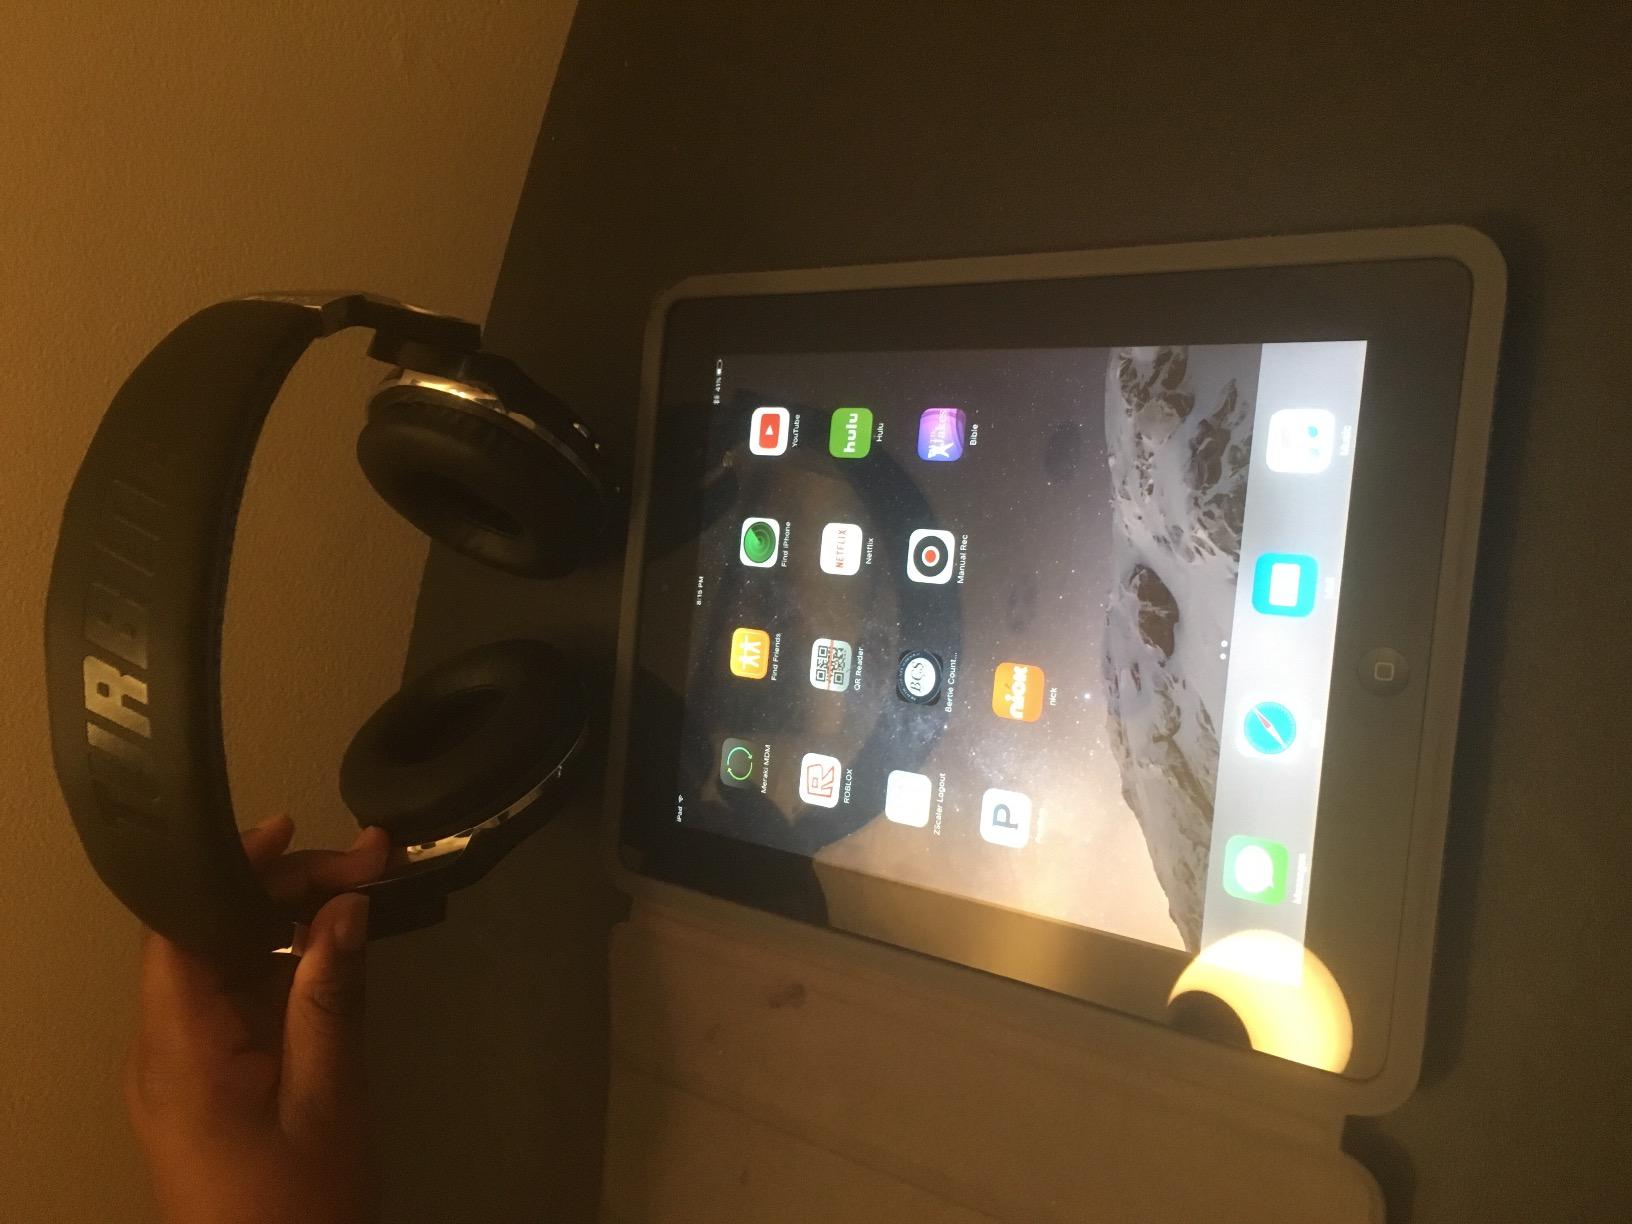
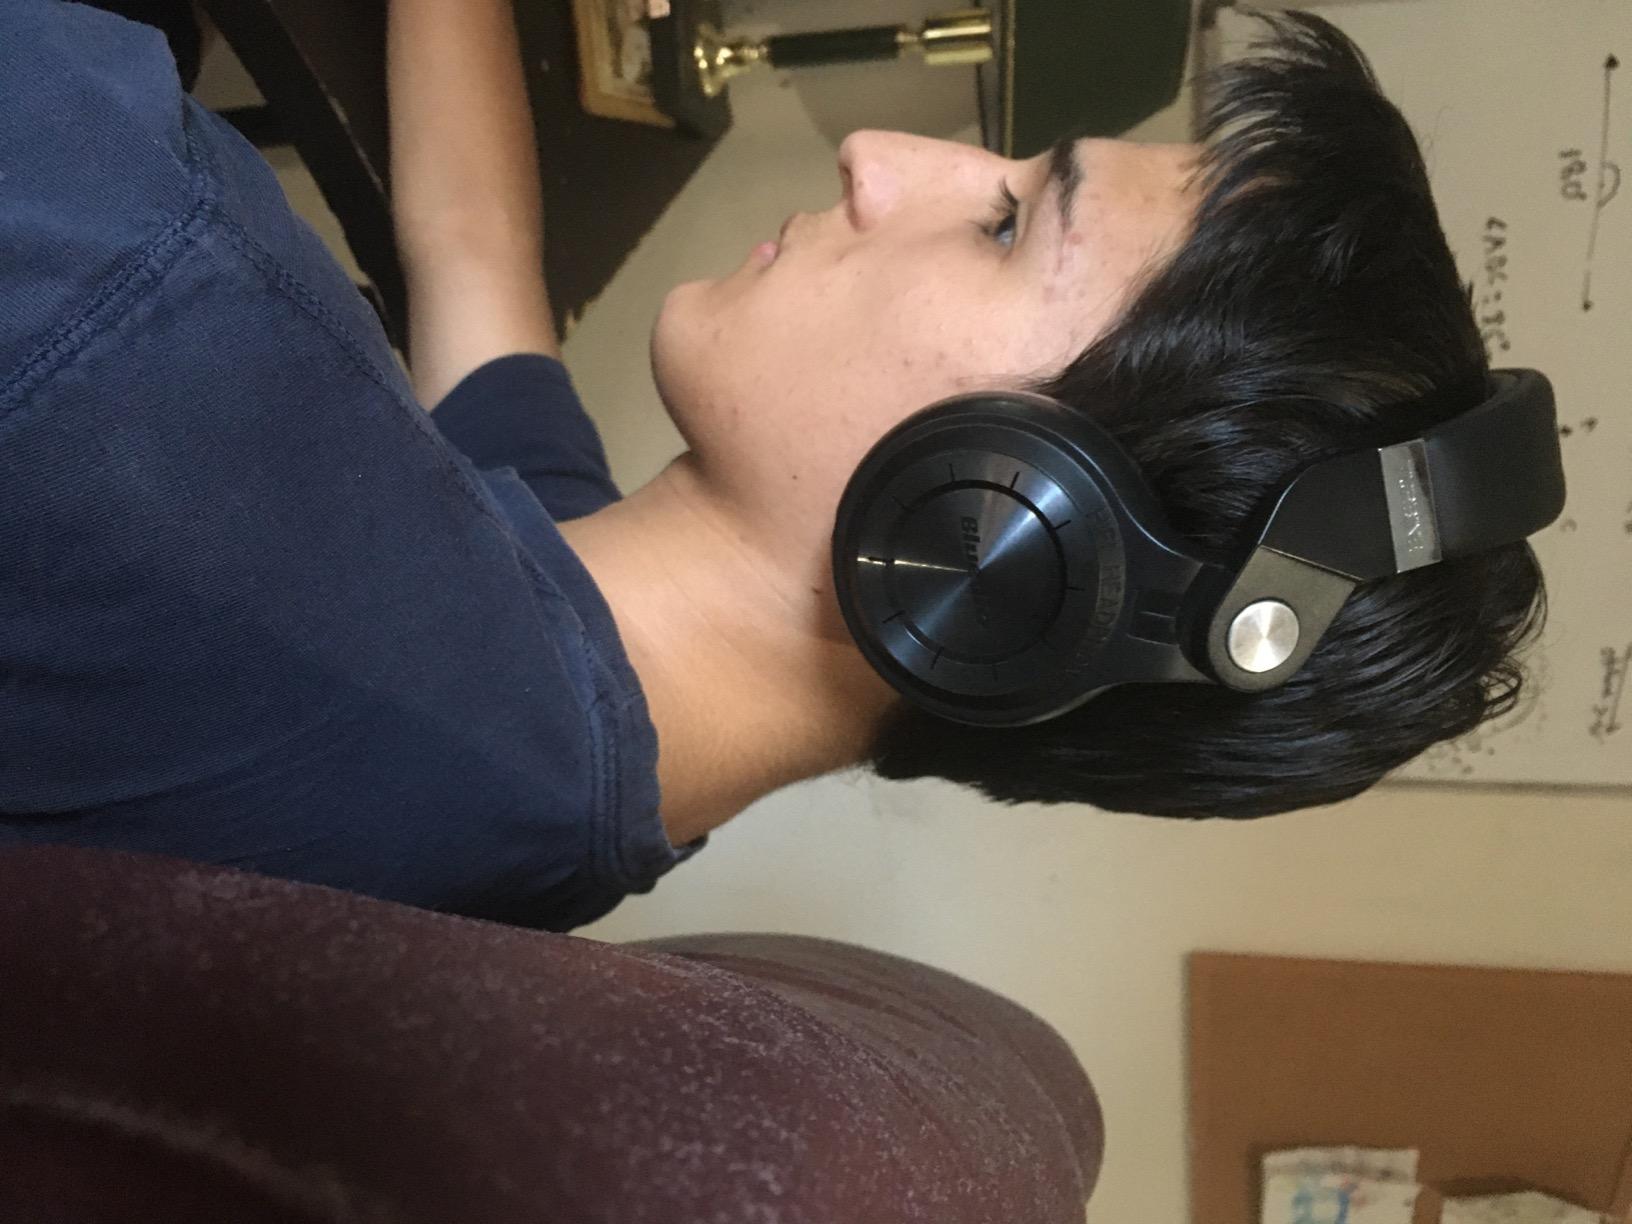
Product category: headphones
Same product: yes